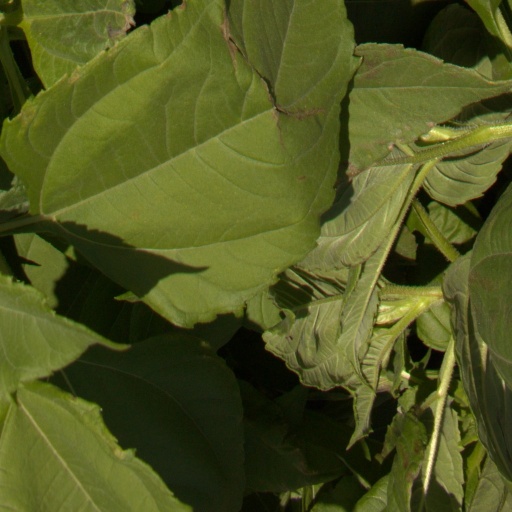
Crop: Jerusalem artichoke